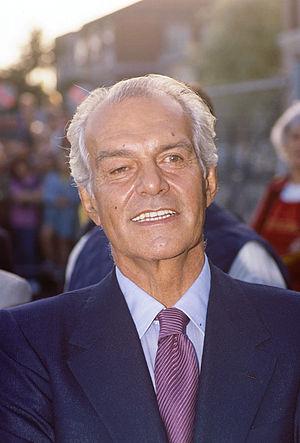
Raul Gardini, né le 7 juin 1933 à Ravenne, mort le 24 juillet 1993 à Milan, est un homme d'affaires italien.